Diamond Jubilee of Elizabeth II

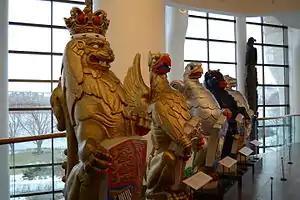
The Queen's Beasts on display at the Canadian Museum of Civilization during Elizabeth II's Diamond Jubilee

Charles, Prince of Wales, and Camilla, Duchess of Cornwall, toured parts of the country in May, making stops in New Brunswick, Ontario, and Saskatchewan. In an editorial he wrote for "The Globe and Mail", Charles stated he wanted his activities during the tour to reflect the jubilee's "central theme of service to others" and expressed that he was "returning to Canada in this special Jubilee year, to renew my own pledge of service and to encourage others to consider how they might contribute their own particular talent". In that vein, he in all three provinces visited with people associated with his organisation The Prince's Charities Canada and presented Diamond Jubilee Medals to recipients.